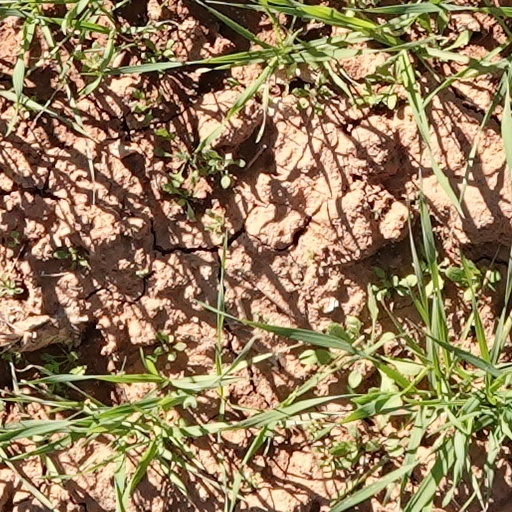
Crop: wheat